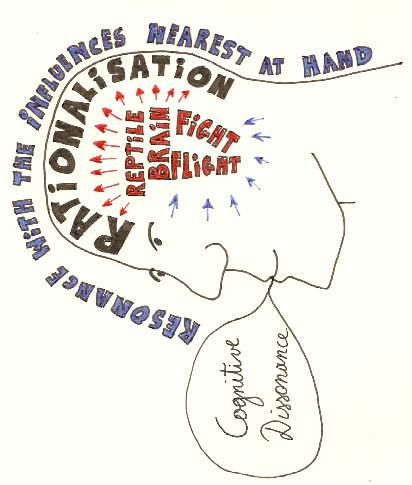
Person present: No